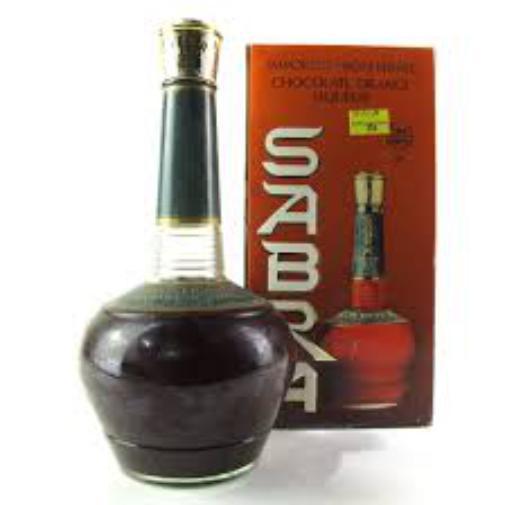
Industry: Food